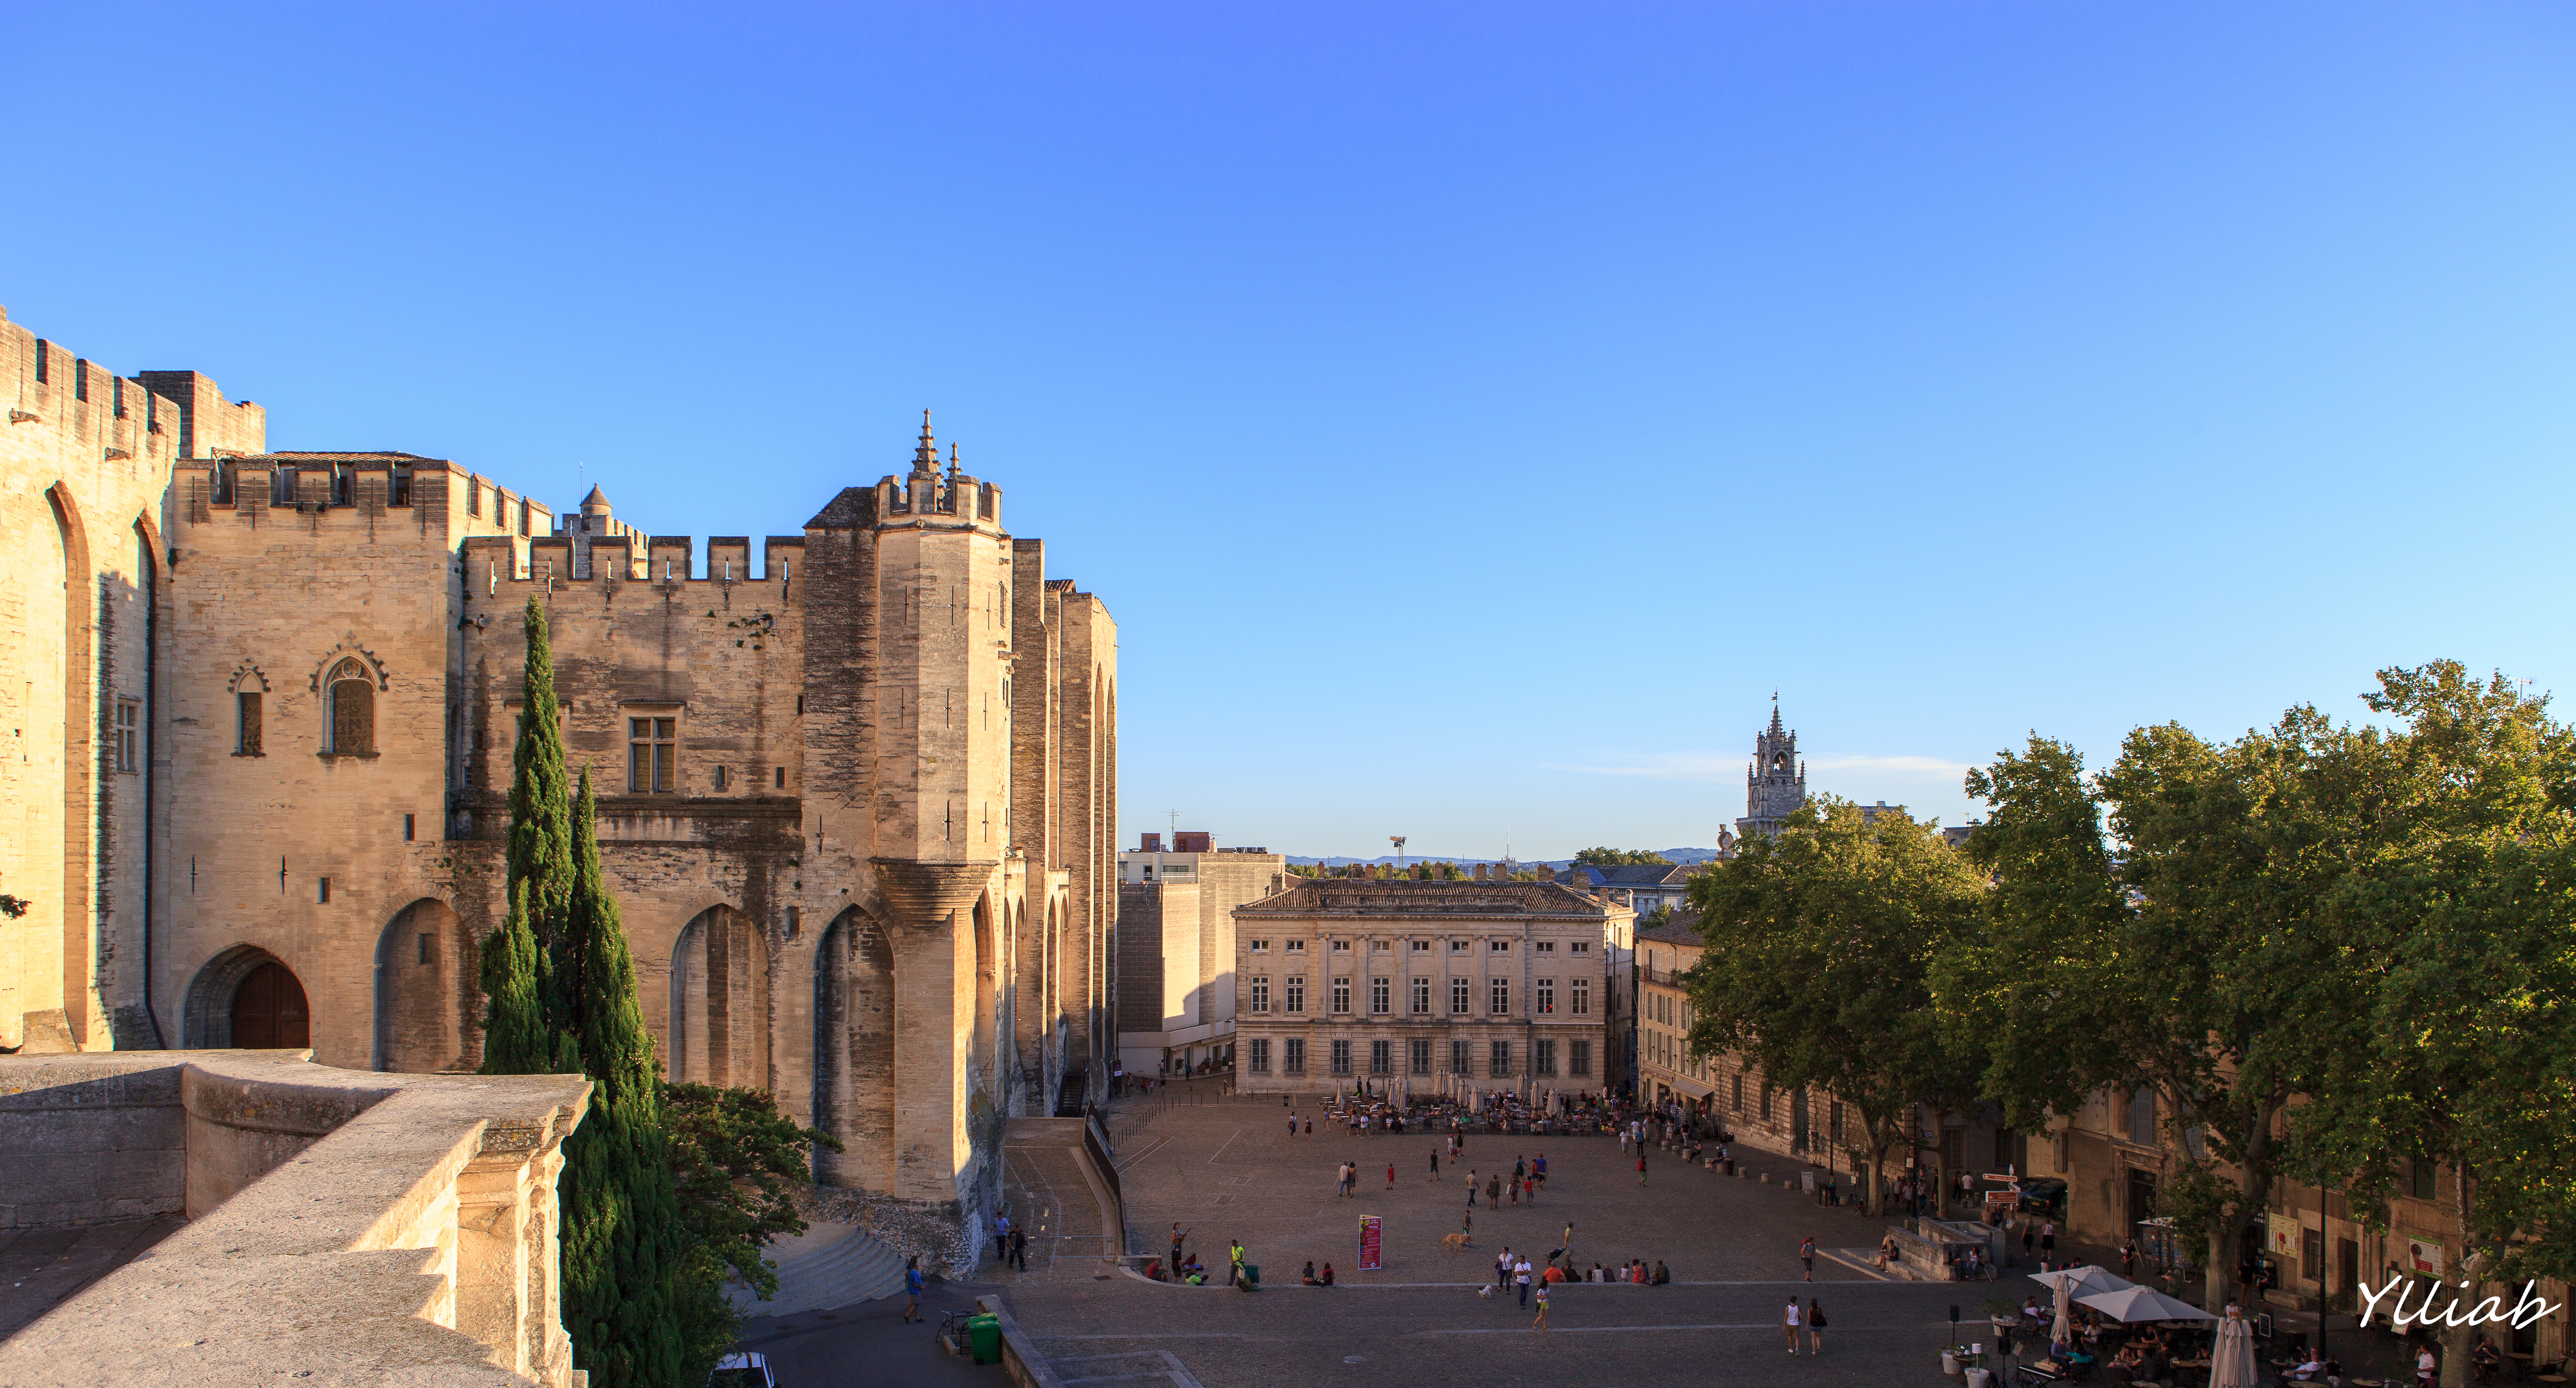
town, chateau, city, photo, france, plaza, canon, castle, landmark, tourism, art, french, flickrestrellas, town square, ylliab, ylliabphoto, laphotographiesimple, photographe, avignon, palaisdespapes, tours, human settlement